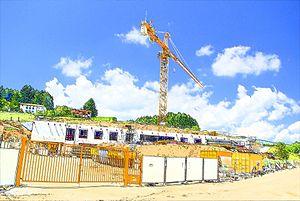
Chantier en cours du futur hôpital de Grandris (69870), attenant à l'ancien hôpital/hospice, vallée d'Azergues, Beaujolais Vert, département du Rhône (69), en France.
Grandris est une commune française, située dans le département du Rhône en région Auvergne-Rhône-Alpes.